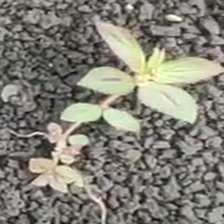
Weed species: Choti_dudhi_(Euphorbia_hirta)